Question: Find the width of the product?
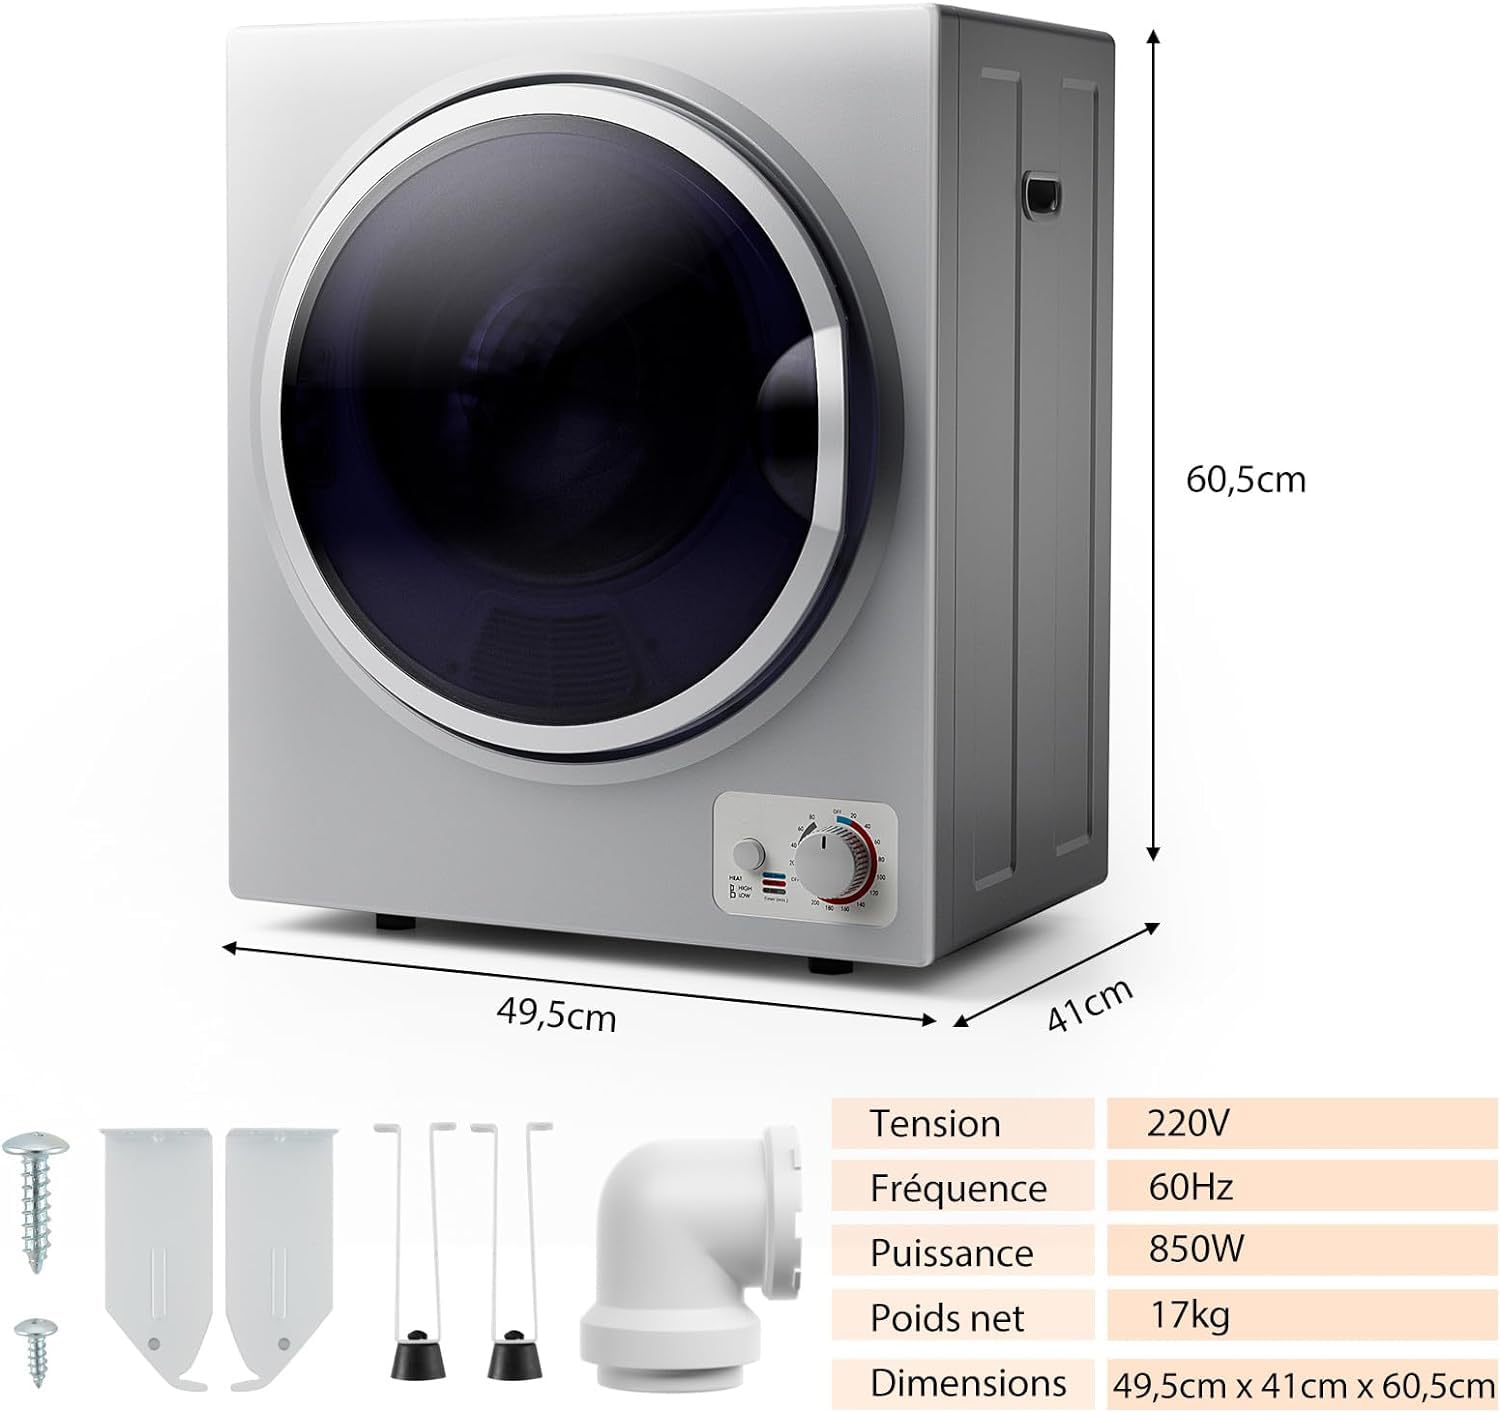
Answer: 49.5 centimetre